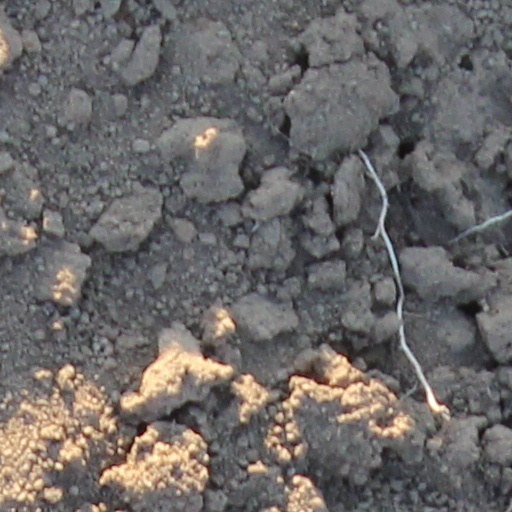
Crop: wheat